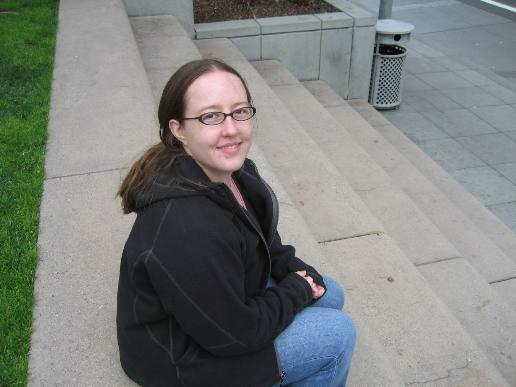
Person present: Yes